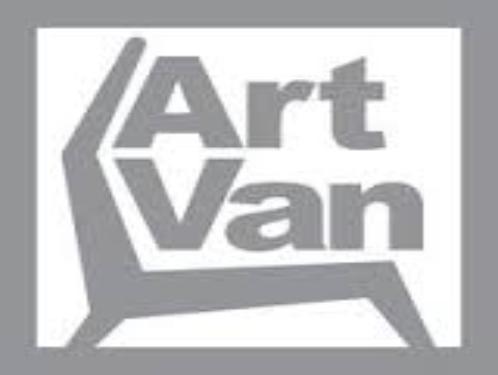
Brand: ART Furniture
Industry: Necessities